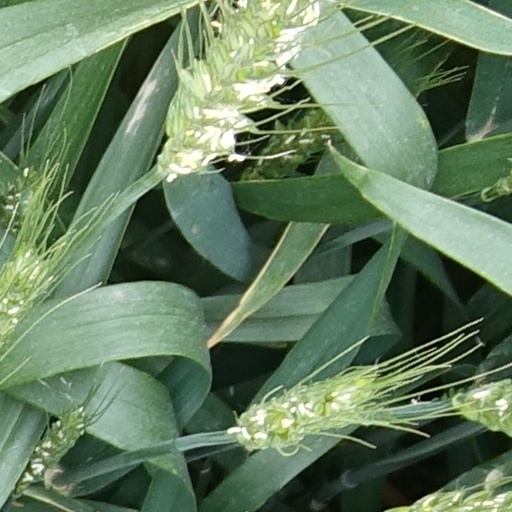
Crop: wheat